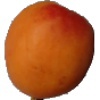
Label: Apricot 1